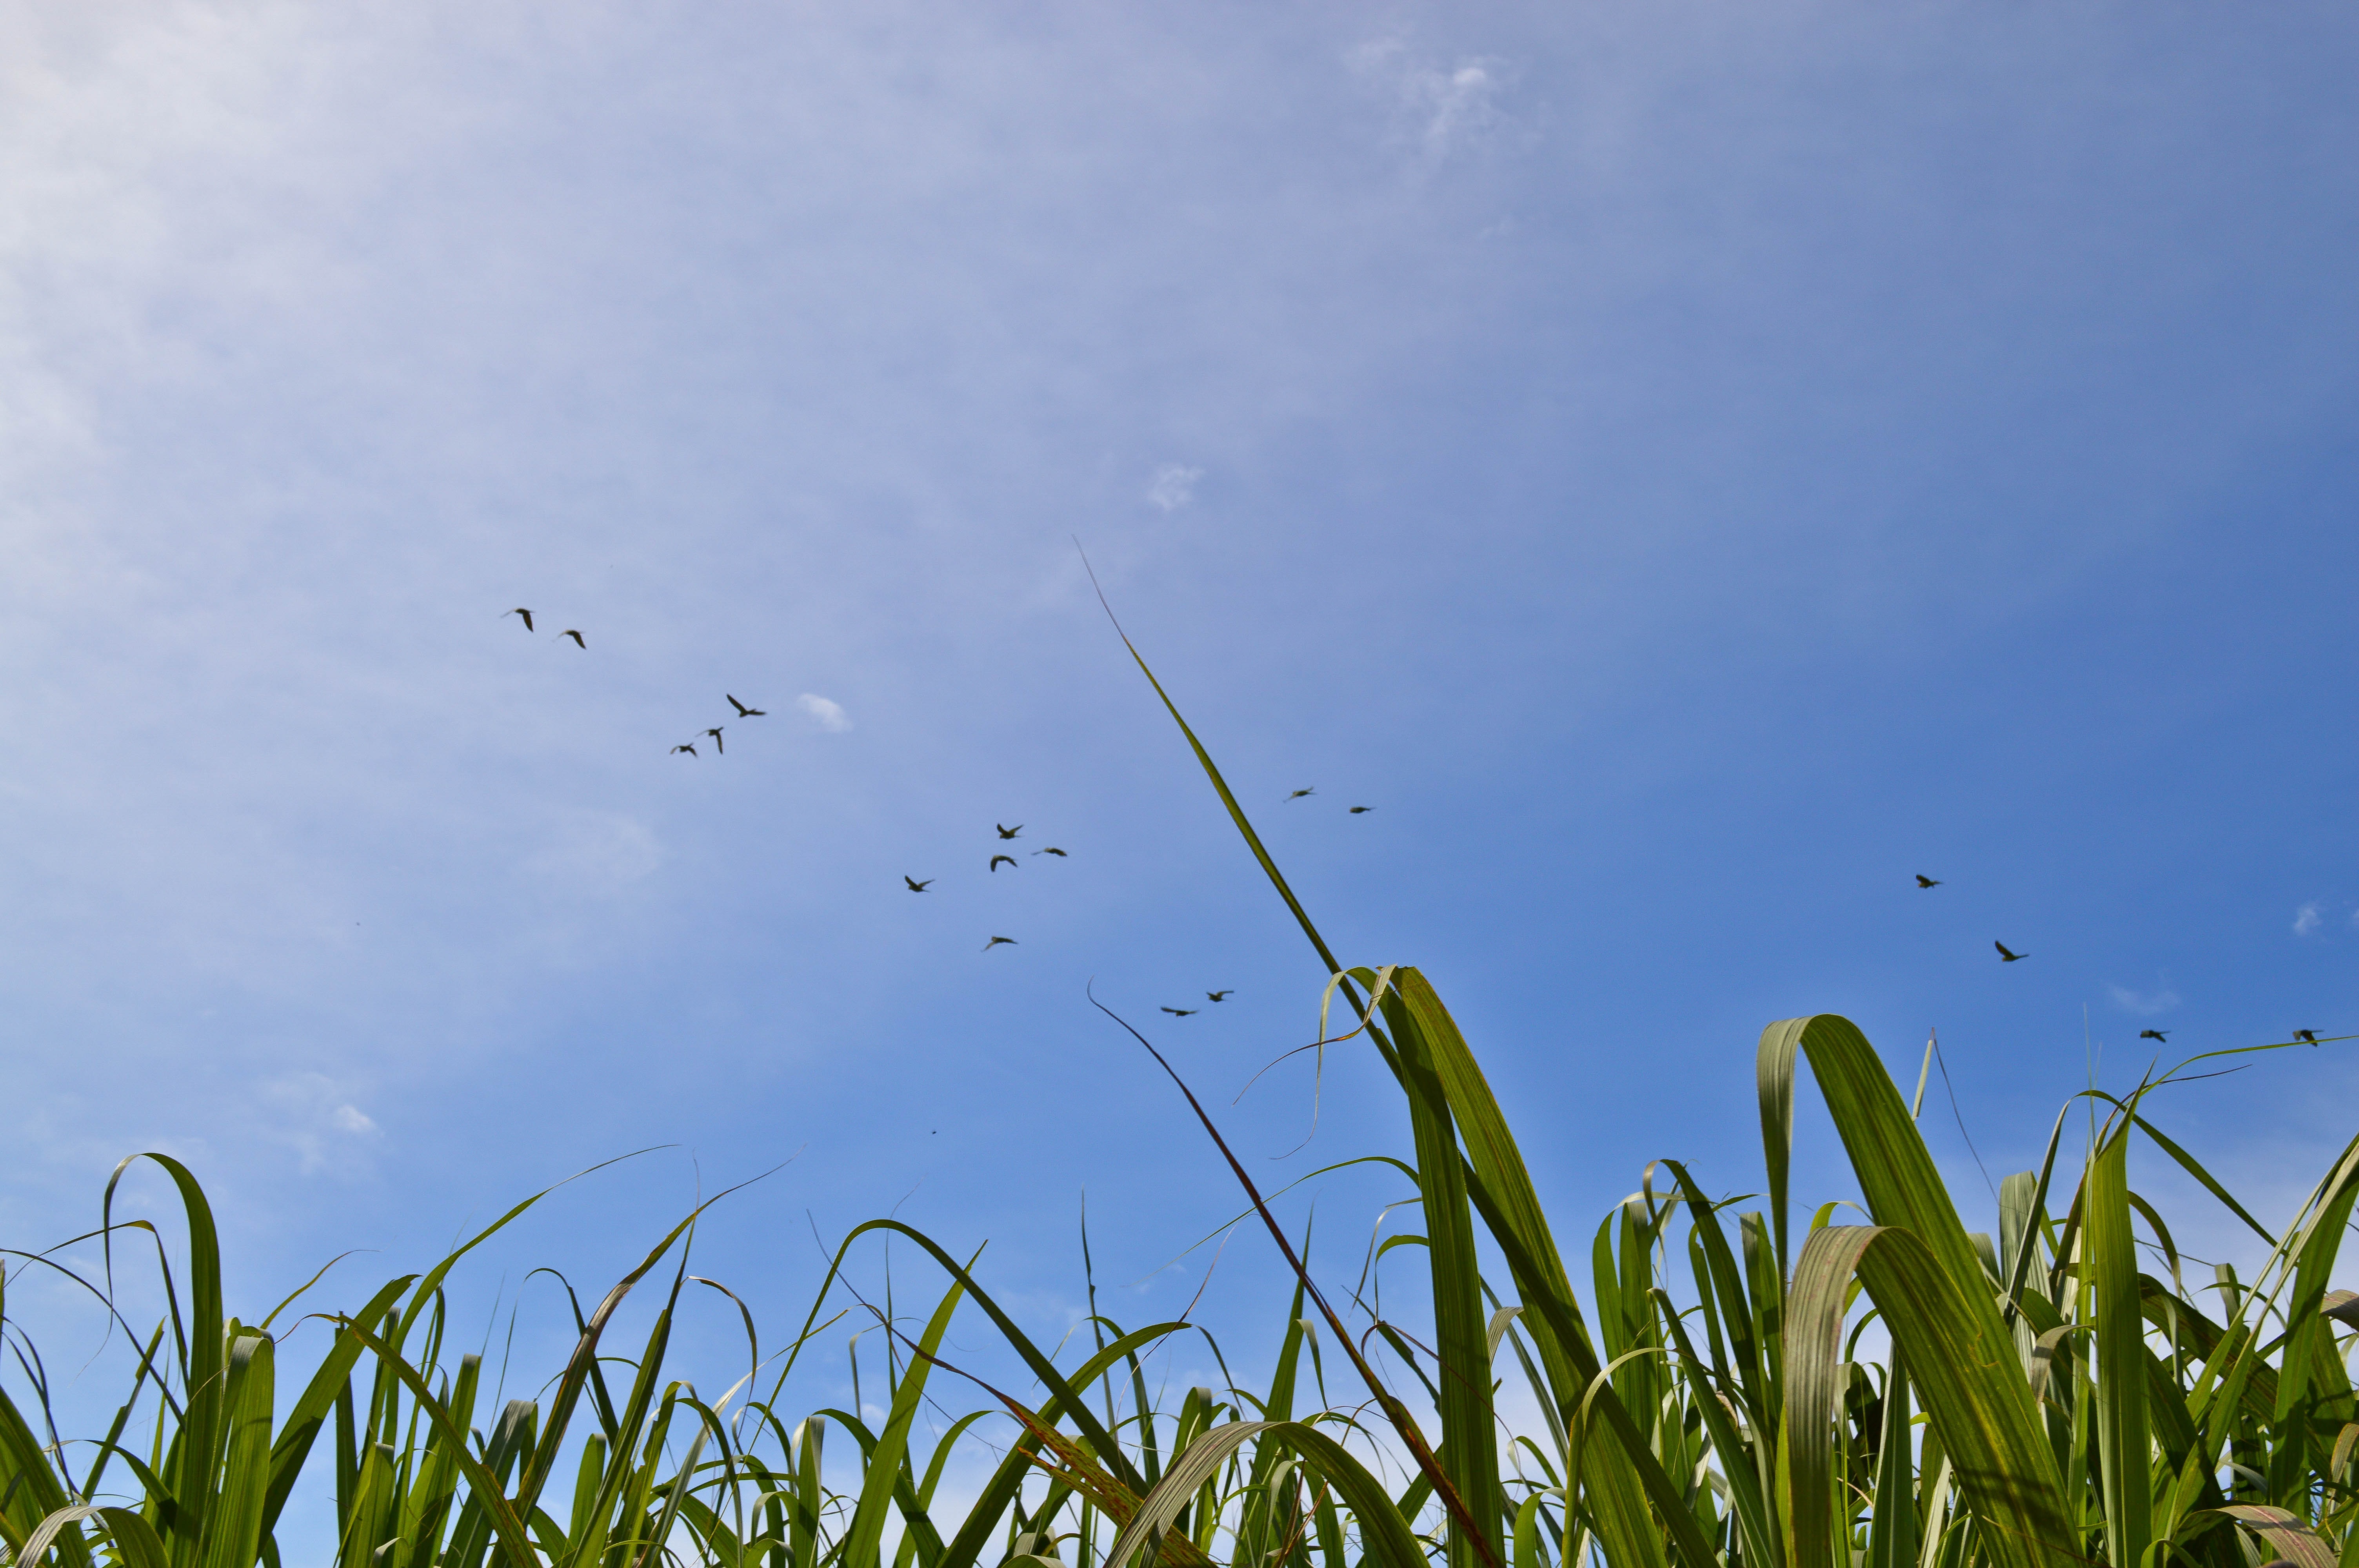
nature, grass, sky, field, meadow, prairie, flower, wind, agriculture, grassland, habitat, grass family